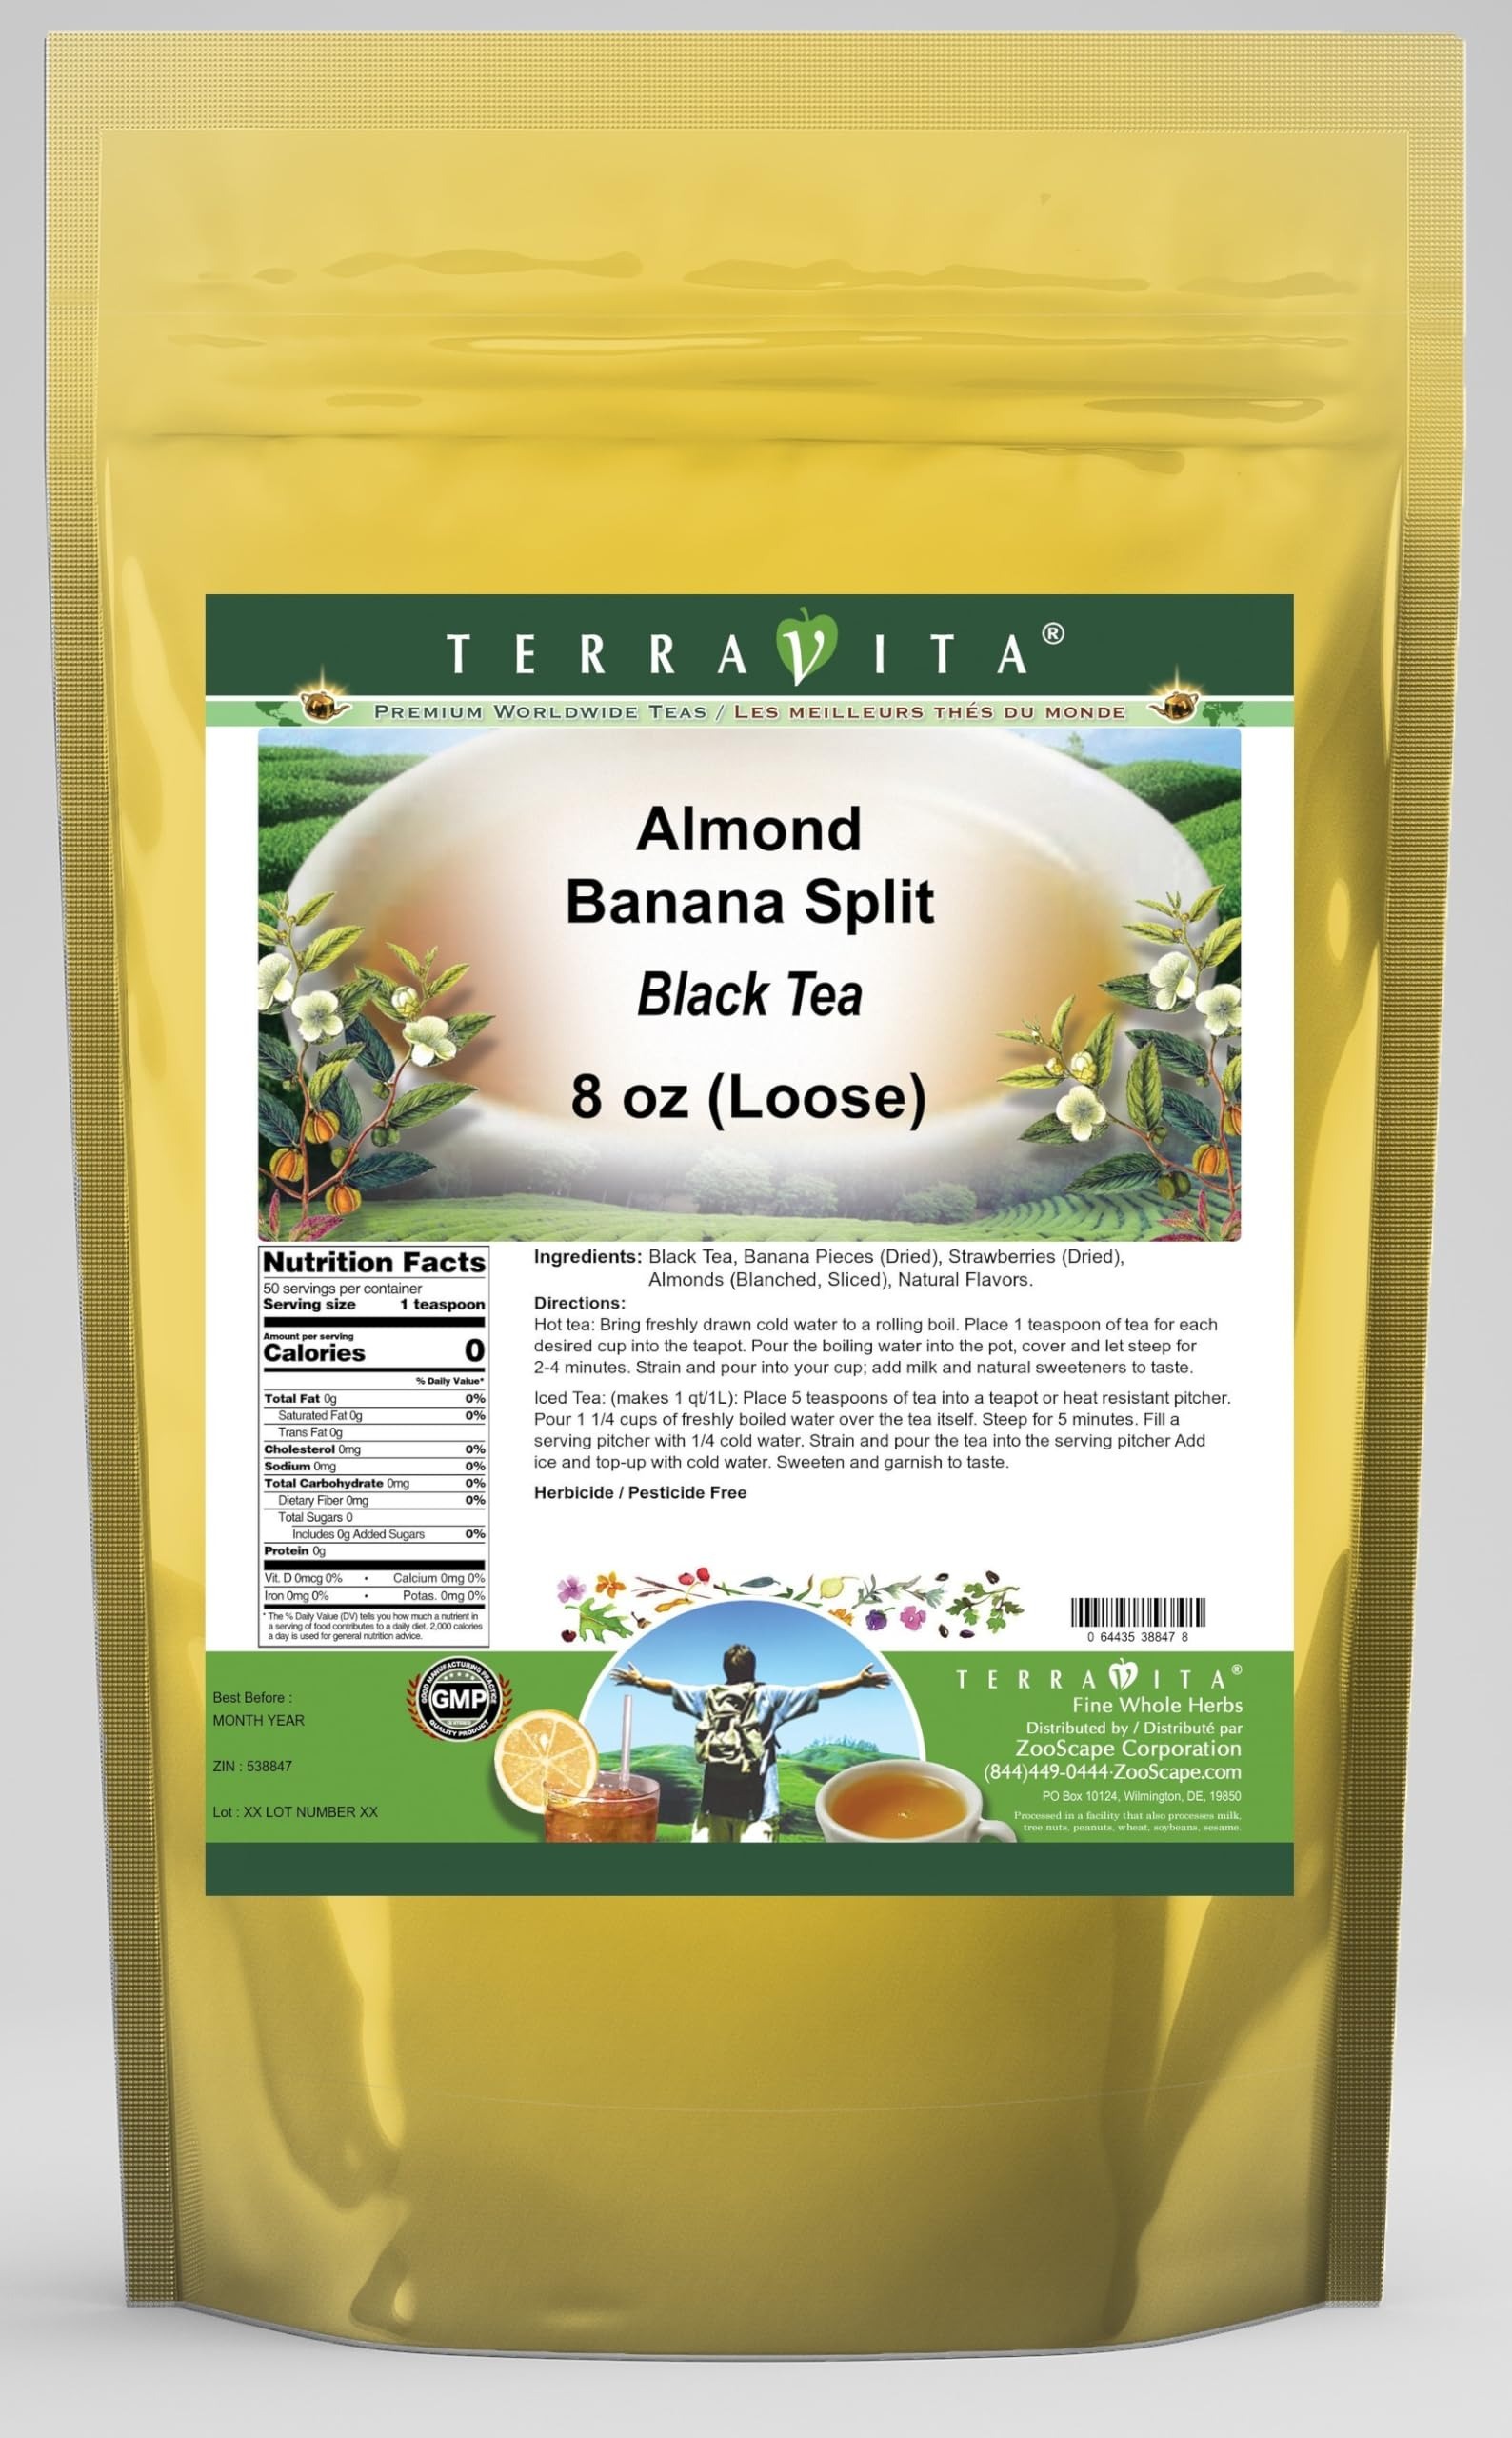
Item Name: Almond Banana Split Black Tea (Loose) (8 oz, ZIN: 538847) - 2 Pack
Bullet Point 1: Our Almond Banana Split Black Tea is a tasty flavored Black tea with Banana Pieces, Dried Strawberries and Almonds that has a refreshing taste that will impress you! The unique Almond Banana Split taste is delicious! - Ingredients: Black tea, Banana Pieces, Dried Strawberries, Almonds and Natural Almond Banana Split Flavor.
Bullet Point 2: No fillers.
Bullet Point 3: Manufacturer: TerraVita
Bullet Point 4: Size: 8 oz
Bullet Point 5: Loose Leaf Black Tea - Packed in a convenient upright pouch!
Product Description: Our Almond Banana Split Black Tea is a tasty flavored Black tea with Banana Pieces, Dried Strawberries and Almonds that has a refreshing taste that will impress you! The unique Almond Banana Split taste is delicious! - Ingredients: Black tea, Banana Pieces, Dried Strawberries, Almonds and Natural Almond Banana Split Flavor. - Hot tea brewing method: Bring freshly drawn cold water to a rolling boil. Place 1 teaspoon of tea for each desired cup into the teapot. Pour the boiling water into the pot, cover and let steep for 2-4 minutes. Strain and pour into your cup; add milk and natural sweeteners to taste. - Iced tea brewing method: (to make 1 liter/quart): Place 5 teaspoons of tea into a teapot or heat resistant pitcher. Pour 1 1/4 cups of freshly boiled water over the tea itself. Steep for 5 minutes. Fill a serving pitcher with 1/4 cold water. Strain and pour the tea into the serving pitcher Add ice and top-up with cold water. Sweeten and garnish to taste. - TerraVita is an exclusive line of premium-quality, natural source products that use only the finest, purest and most potent ingredients found around the world. TerraVita is hallmarked by the highest possible standards of purity, potency, stability and freshness. All of our products are prepared with the highest elements of quality control, from raw materials through the entire manufacturing process, up to and including the moment that the bottles or bags are sealed for freshness and shipped out to you. Our highest possible standards are certified by independent laboratories and backed by our personal guarantee. - TerraVita exists to meet and ensure your family's health and wellness without the harmful effects of chemicals and health products. We strive to make all of our products affordable and reliable and are const
Value: 16.0
Unit: Ounce

Price: 46.64